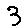
Label: 3